Sky position (RA, Dec in degrees): 235.827, 5.884
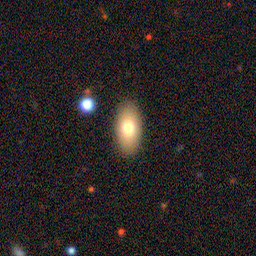
Galaxy morphology: In-between Round Smooth Galaxies